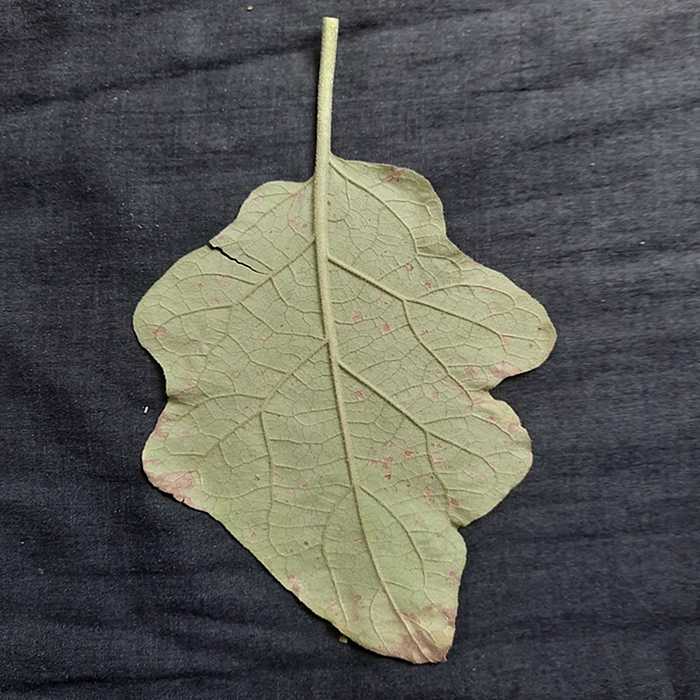
Plant: Eggplant
Label: Eggplant Cercopora leaf spot